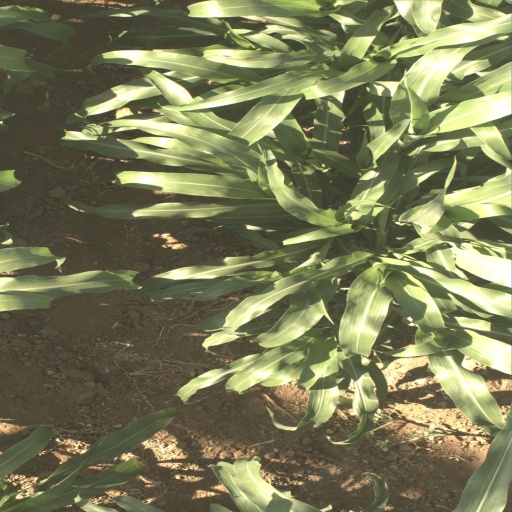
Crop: sorghum